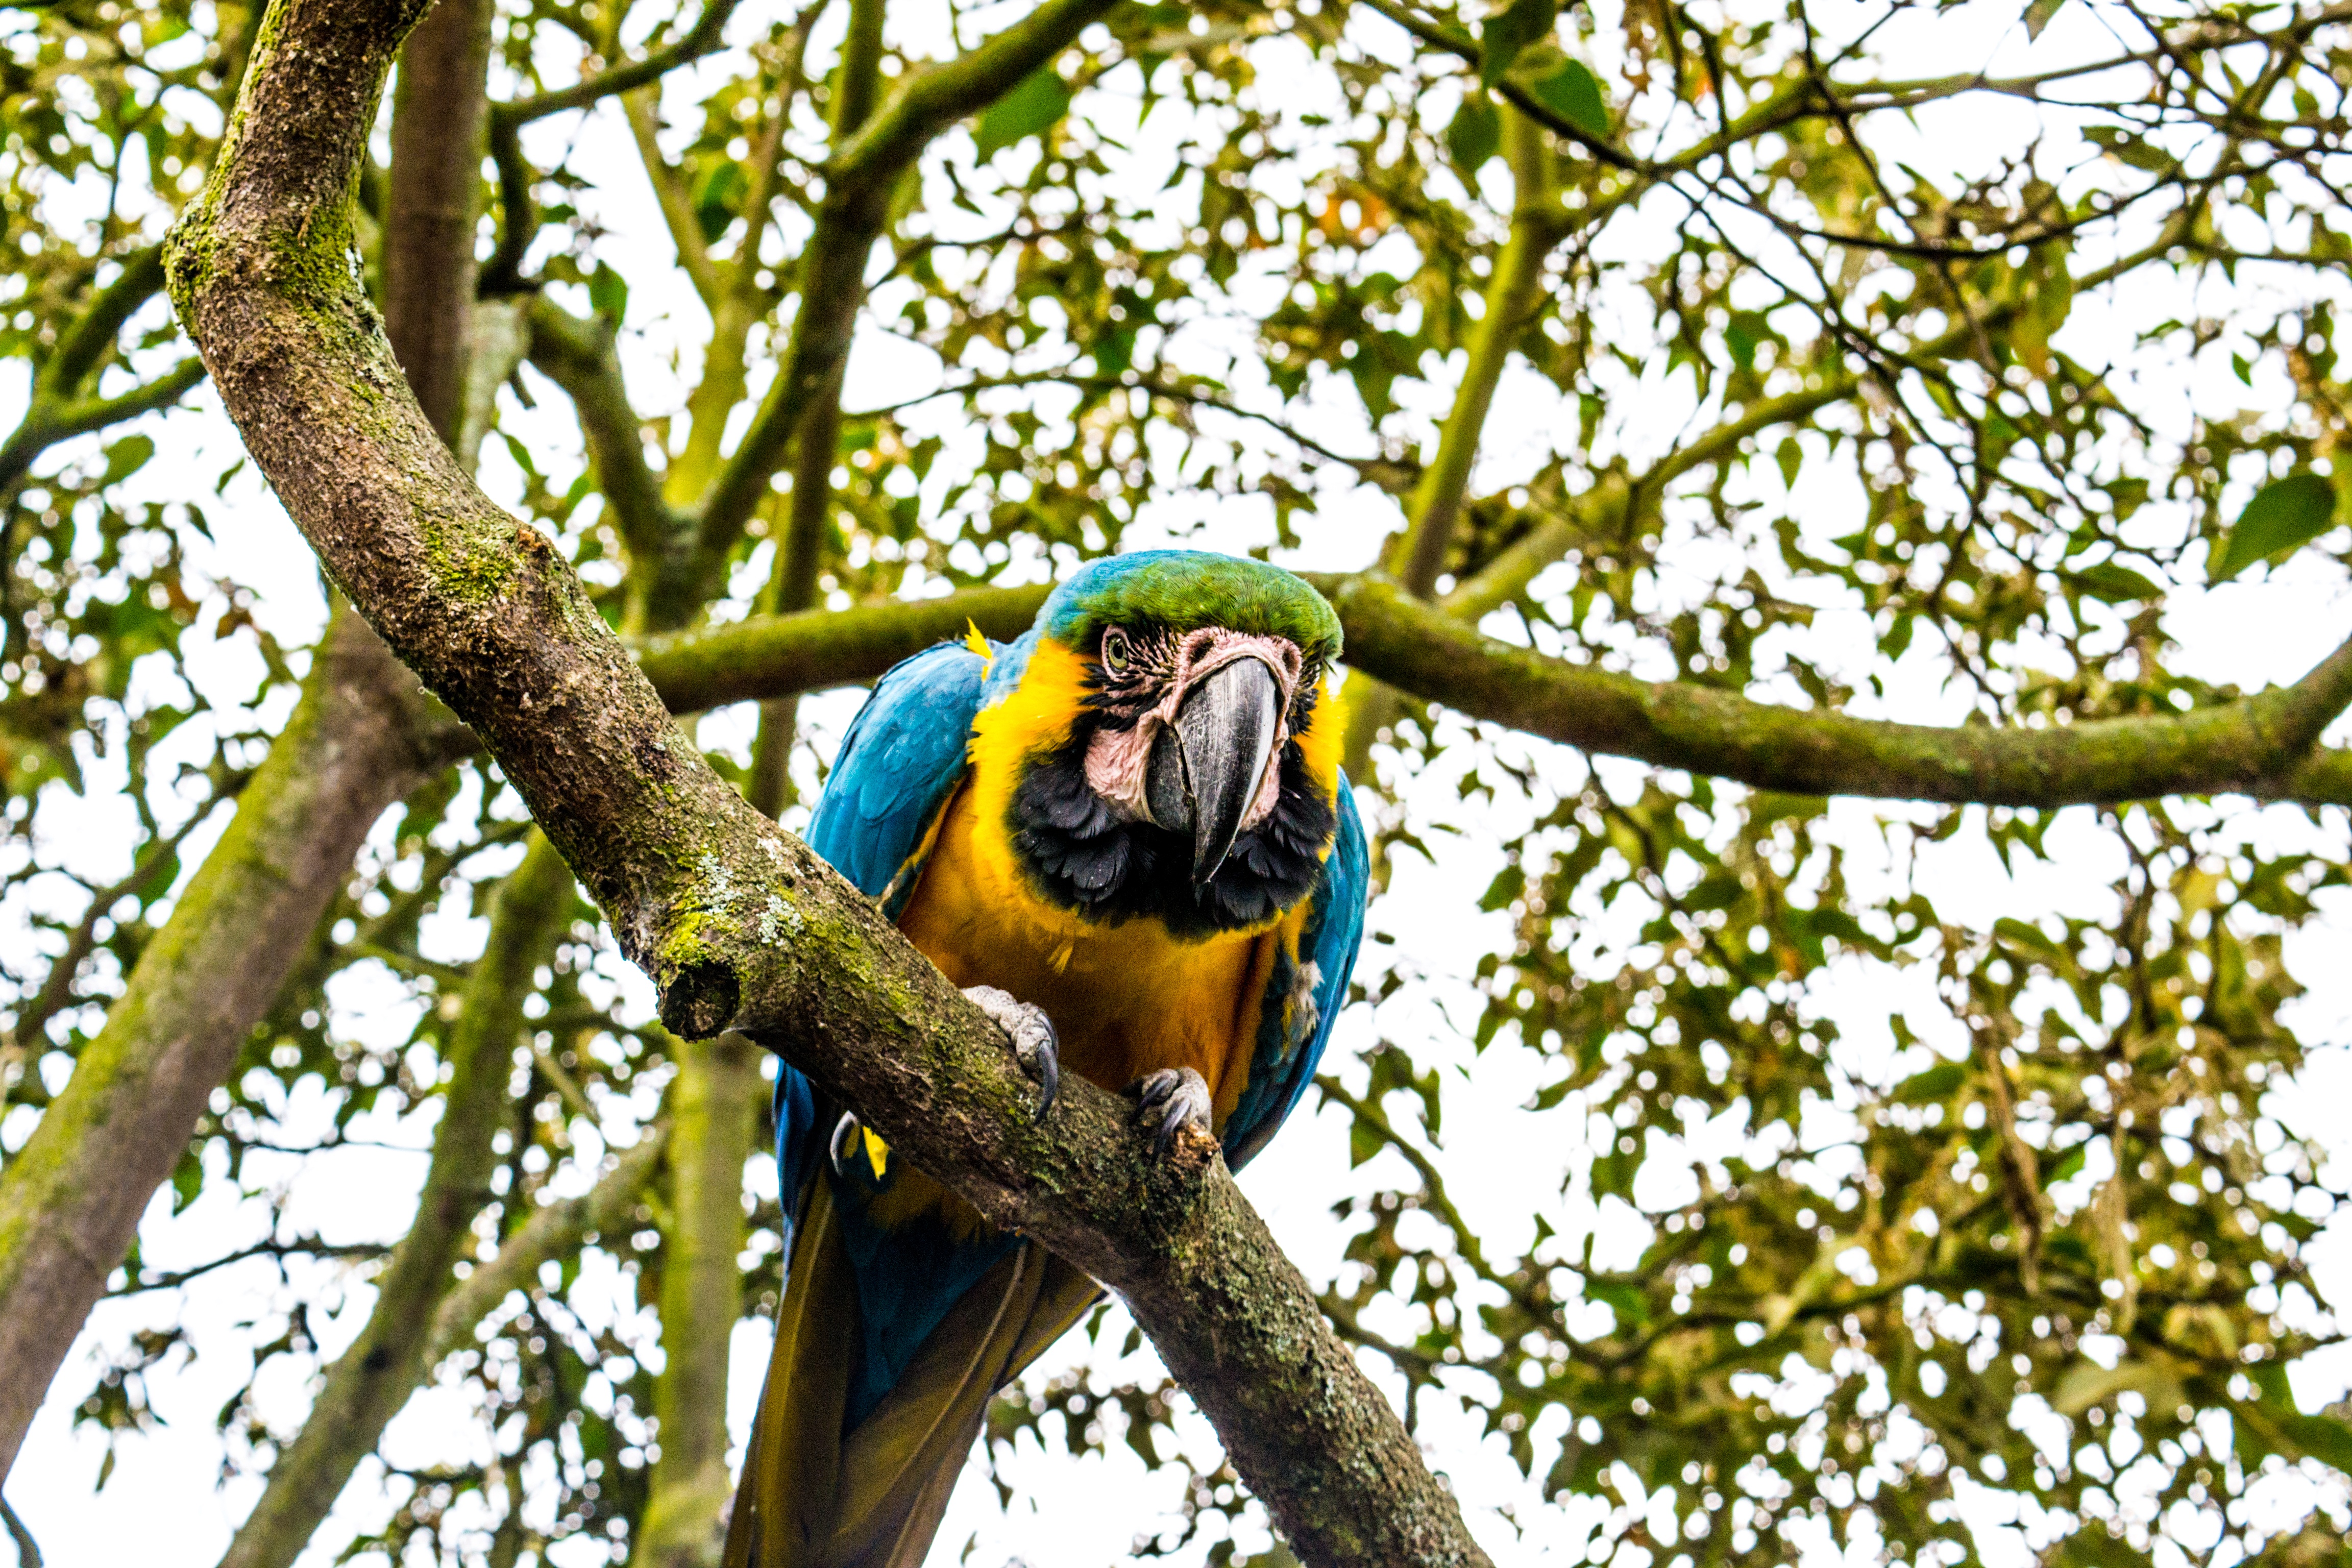
tree, branch, bird, wildlife, jungle, fauna, macaw, parrot, parakeet, coraciiformes